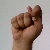
The image shows a hand gesture representing the letter 'T' in Indian Sign Language.